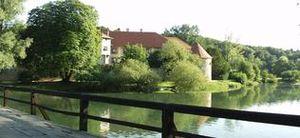
La Krka est une rivière de Slovénie située dans la région de la Basse-Carniole en Slovénie. Elle est par ailleurs un des symboles de cette région.